María Lionza

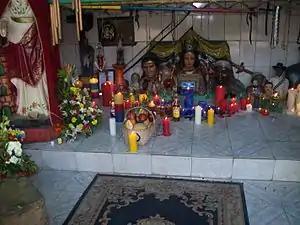
Altar dedicated to María Lionza, Negro Felipe and Guaicaipuro. The trinity of characters is known as the "Tres Potencias". Here María Lionza is represented as a pale-skinned queen, one of her two representations.

The followers call themselves "Marialionceros" and refer to María Lionza as the "Queen". People go to the Sorte mountain seeking strength, healing and to contact the souls of the dead. During the pilgrimage, the principal shamans and priests of María Lionza come together to pay homage. Many followers wear indigenous costumes and perform a traditional fire walking dance called the "dance of the hot coals".